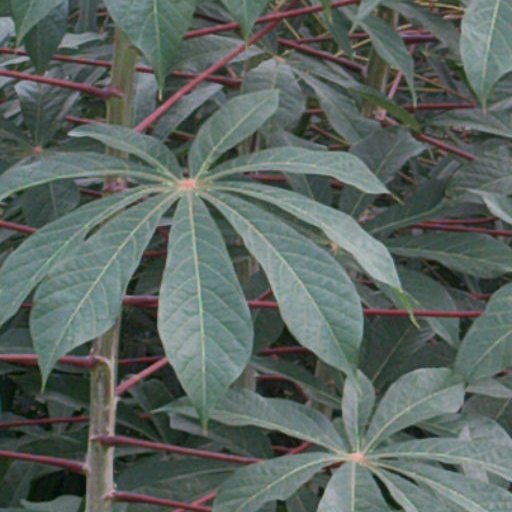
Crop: cassava